Marcello Sparzo

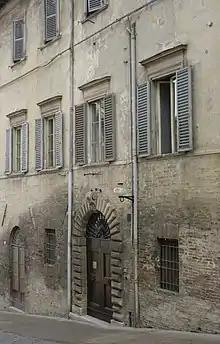
The palace Sparzo bought in Urbino and sold to Antonio Viviani shortly before his death

On January 23, 1614, he bought from the "community", in the district of Valbona in Urbino, what had been the house of Federico Brandani, committing to pay it in two installments with the proceeds from the works at the church of San Francesco, later reselling it two years later for six hundred scudi to the painter Antonio Viviani, and is now the headquarters of the Accademia Raffaello. On November 1, 1616, near his death, he wrote his will expressing his wish to be buried in the church of San Francesco in Urbino. He lived a very long life and died, according to Soprani, almost a centenarian.